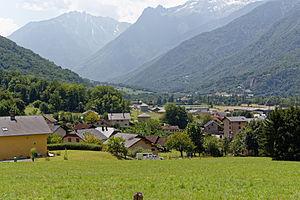
Épierre est une commune française située dans le département de la Savoie, en région Auvergne-Rhône-Alpes.